Crazy Taxi: Fare Wars

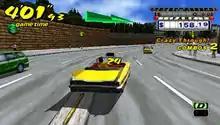
The player drives a passenger in their cab to the destination, indicated by the green arrow.

"Crazy Taxi: Fare Wars" combines the games "Crazy Taxi" and "Crazy Taxi 2", leaving their respective original gameplay intact. In the single-player mode, the player, controlling one of several yellow cab drivers, each with their own unique cab, must drive around the city, picking up passengers and racing recklessly to get them to where they need to go in the fastest time. When each passenger is dropped off, the player earns a fare and extra time on the limited countdown clock, while extra money can be earned by performing stunts.